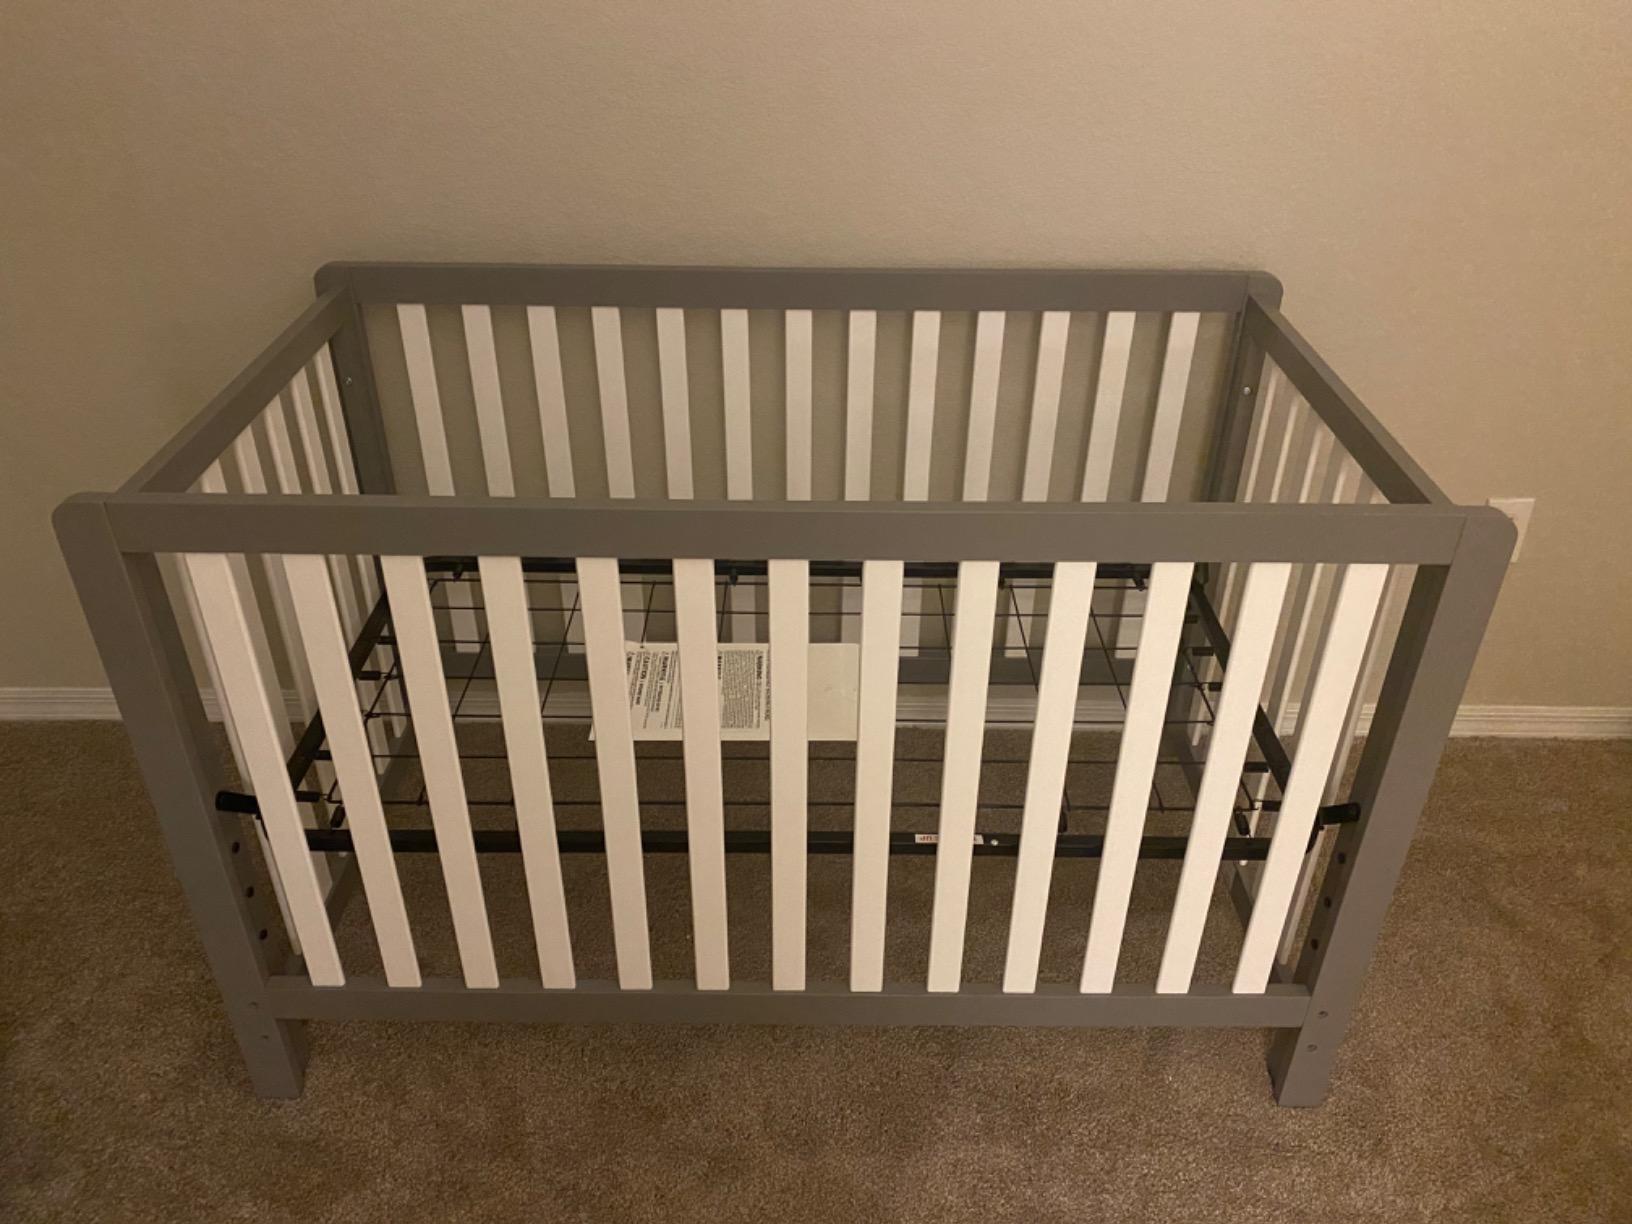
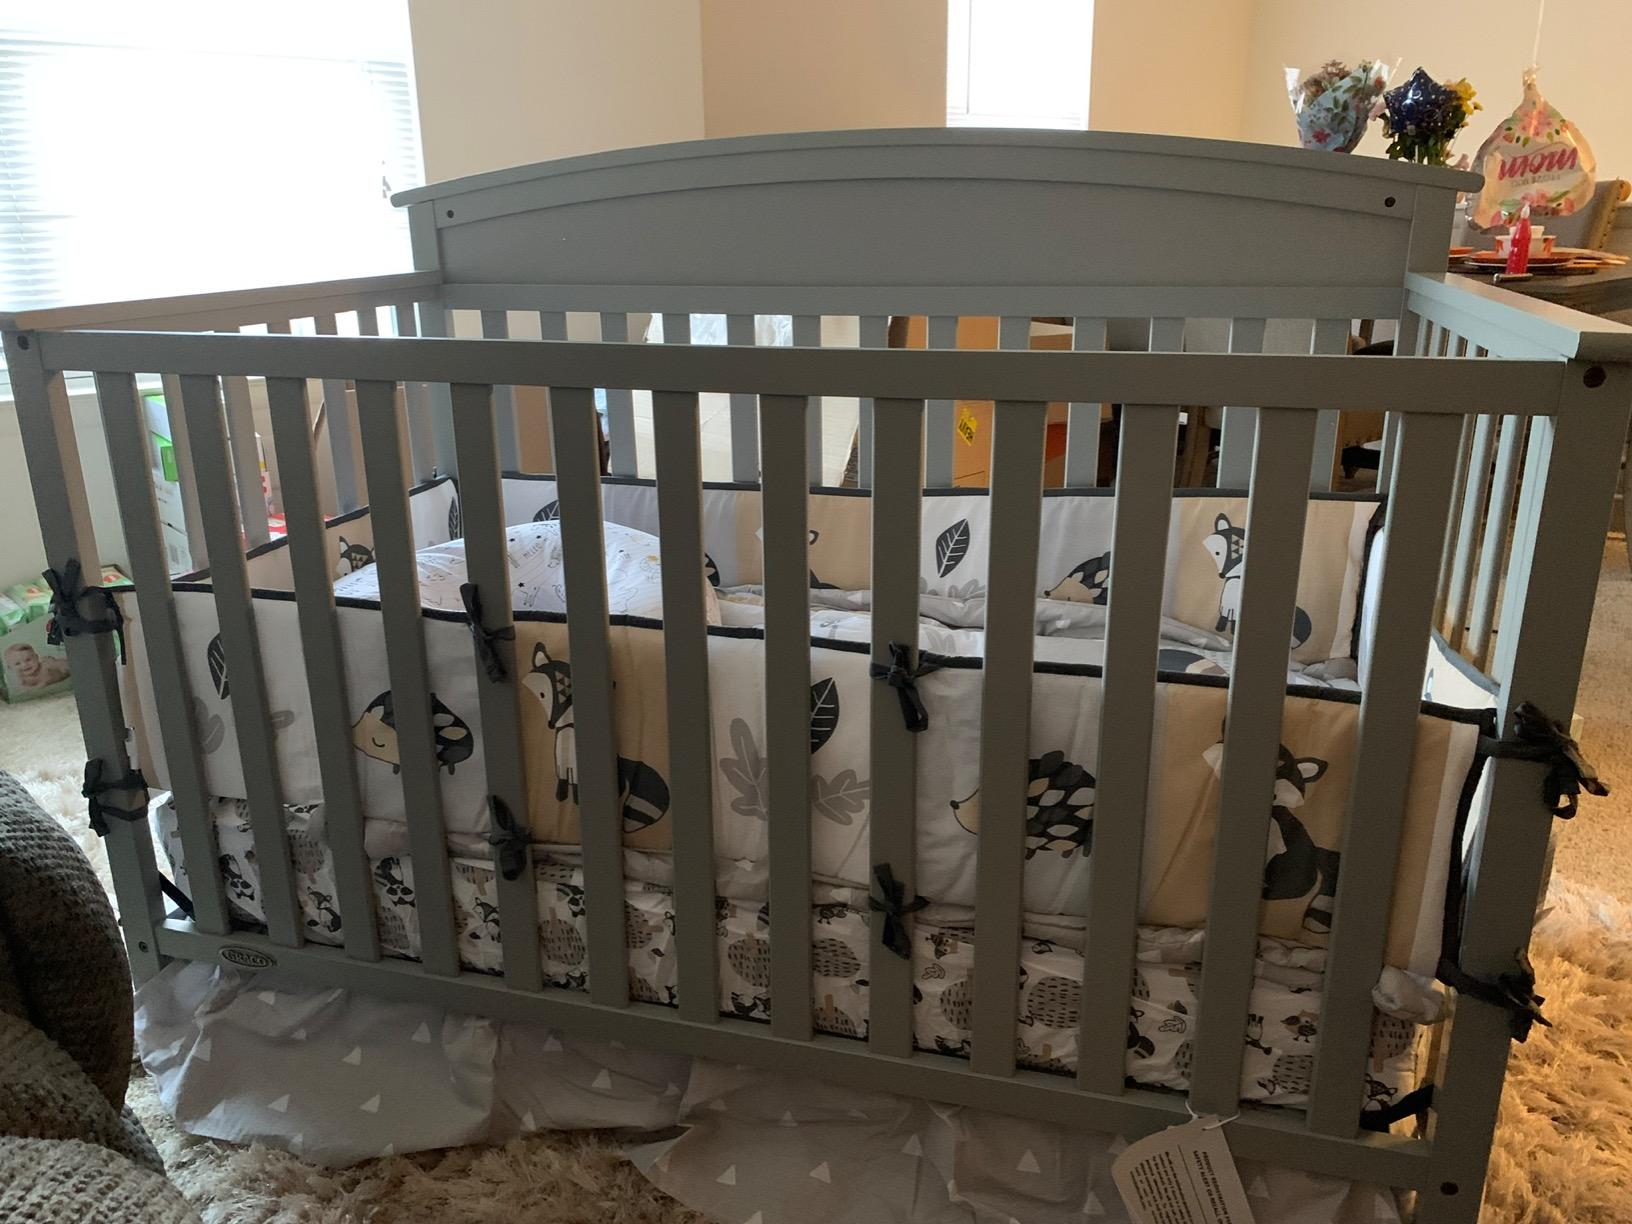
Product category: products_crib
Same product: no